Konstantinos Zervas

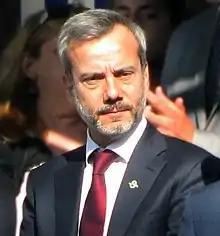
Zervas in 2019

Konstantinos Zervas (born 10 May 1964) is a Greek civil engineer and politician who served as Mayor of Thessaloniki from 2019 to 2023 being defeated in the 2023 Thessaloniki municipal election.